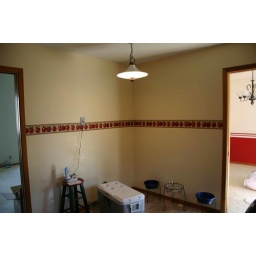
walls to family room &amp;amp; dining room. standing in kitchen